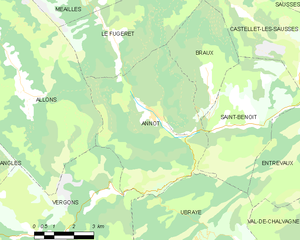
Carte des communes françaises: Annot
Annot est une commune française située dans le département des Alpes-de-Haute-Provence, en région Provence-Alpes-Côte d'Azur.